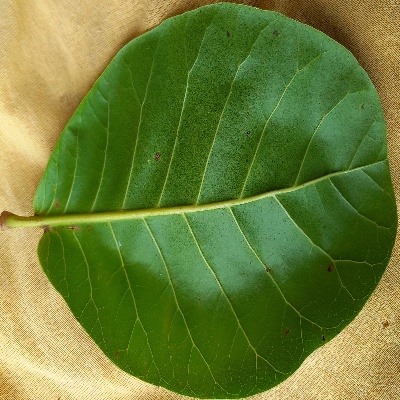
Crop: Cashew
Condition: anthracnose